Anarchism in Africa

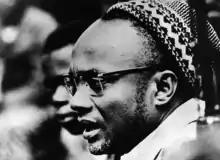
Portrait of Amílcar Cabral, leader of the Bissau-Guinean independence movement.

In the 1950s, the Bissau-Guinean activist Amílcar Cabral began to agitate against the Estado Novo, advocating for the independence of Portugal's African colonies. He established the African Party for the Independence of Guinea and Cape Verde (PAIGC) to coordinate the struggle, though he insisted the party "is not a system of chieftainship,", instead organizing along anti-elitist and anti-bureaucratic lines, in contrast to vanguardism. Power instead lay in self-administering village committees, which were elected and recallable, rather than in party officials, as Cabral had stated that "we do not want any exploitation in our countries, not even by black people." In 1963, the independence struggle evolved into the Guinea-Bissau War of Independence, in which the Revolutionary Armed Forces of the People (FARP) led an armed guerilla war against the Portuguese colonial authorities. The FARP was itself made up of unpaid volunteers and was not hierarchically structured, instead decentralizing command as much as possible. These decentralist tendencies led Stephen P. Halbrook to consider Cabral as "one of the great libertarians of our age", although this libertarian socialist characterization is disputed.